Marshall Fredericks

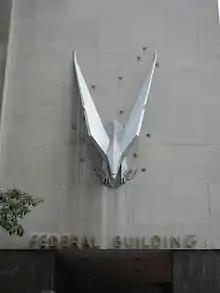
"American Eagle" in Cincinnati

Fredericks resided in Birmingham, Michigan, with his wife Rosalind Cooke until his death April 4, 1998. The couple had five children and eight grandchildren. He maintained studios at 4113 North Woodward Avenue in Royal Oak and on East Long Lake Road in Bloomfield Hills until his death. His estate donated the contents of both studios to the Marshall M. Fredericks Sculpture Museum on the campus of Saginaw Valley State University in Saginaw, Michigan.